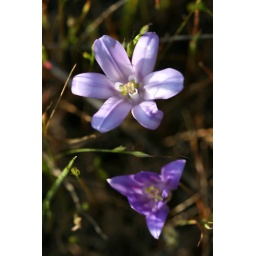
I found this flower growing low in the grass on a serpentine rock outcrop.